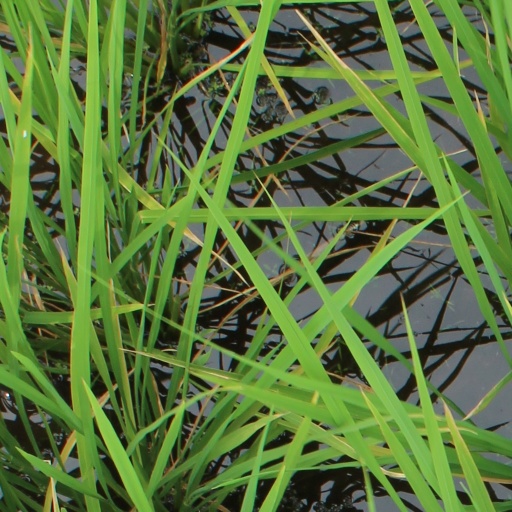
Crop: rice